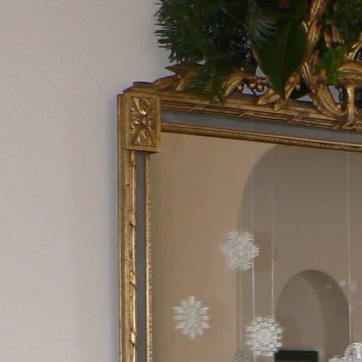
Material: mirror